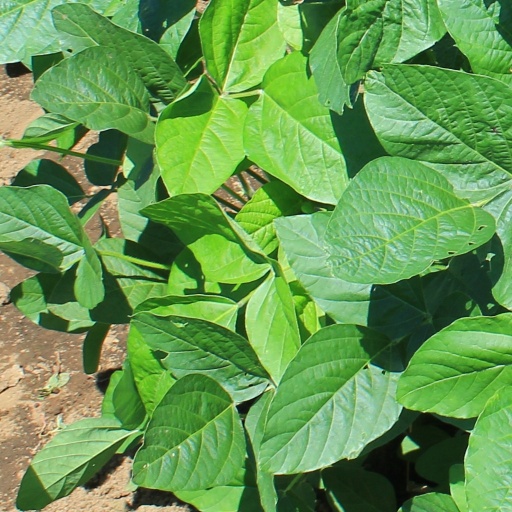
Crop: soybean